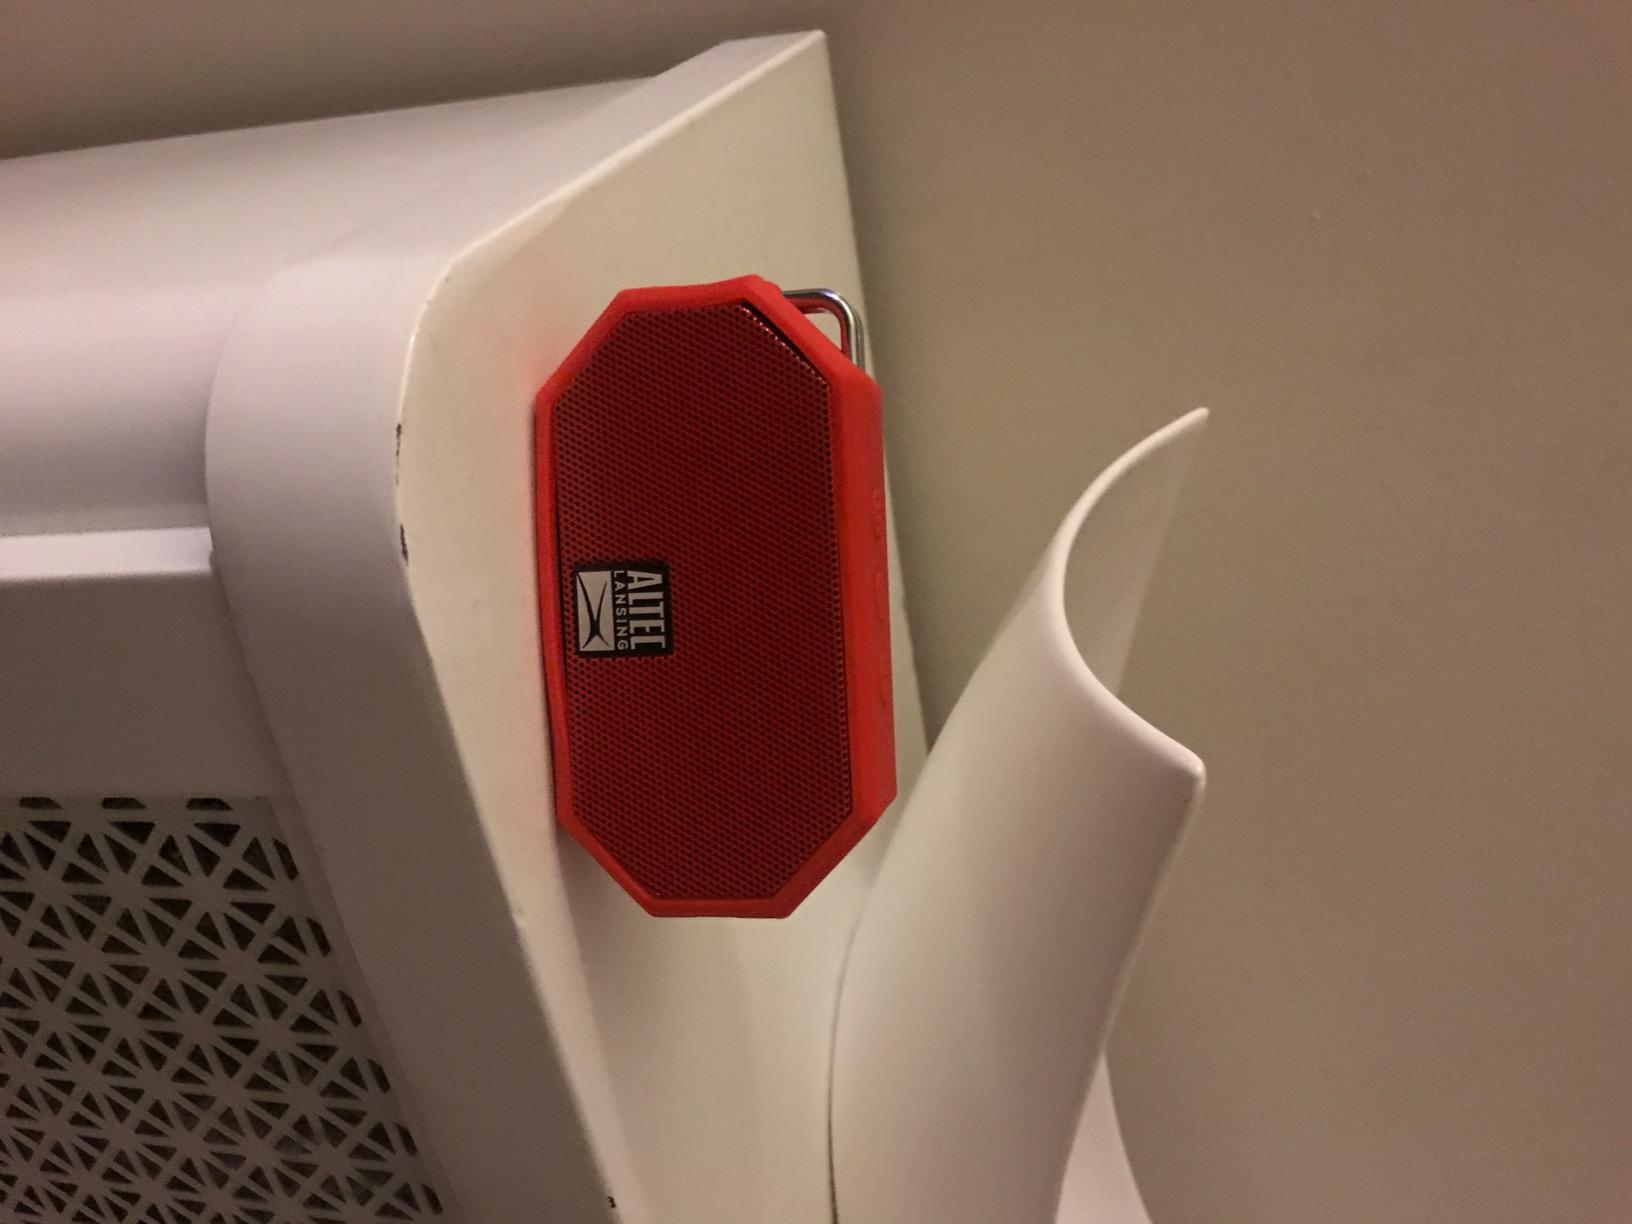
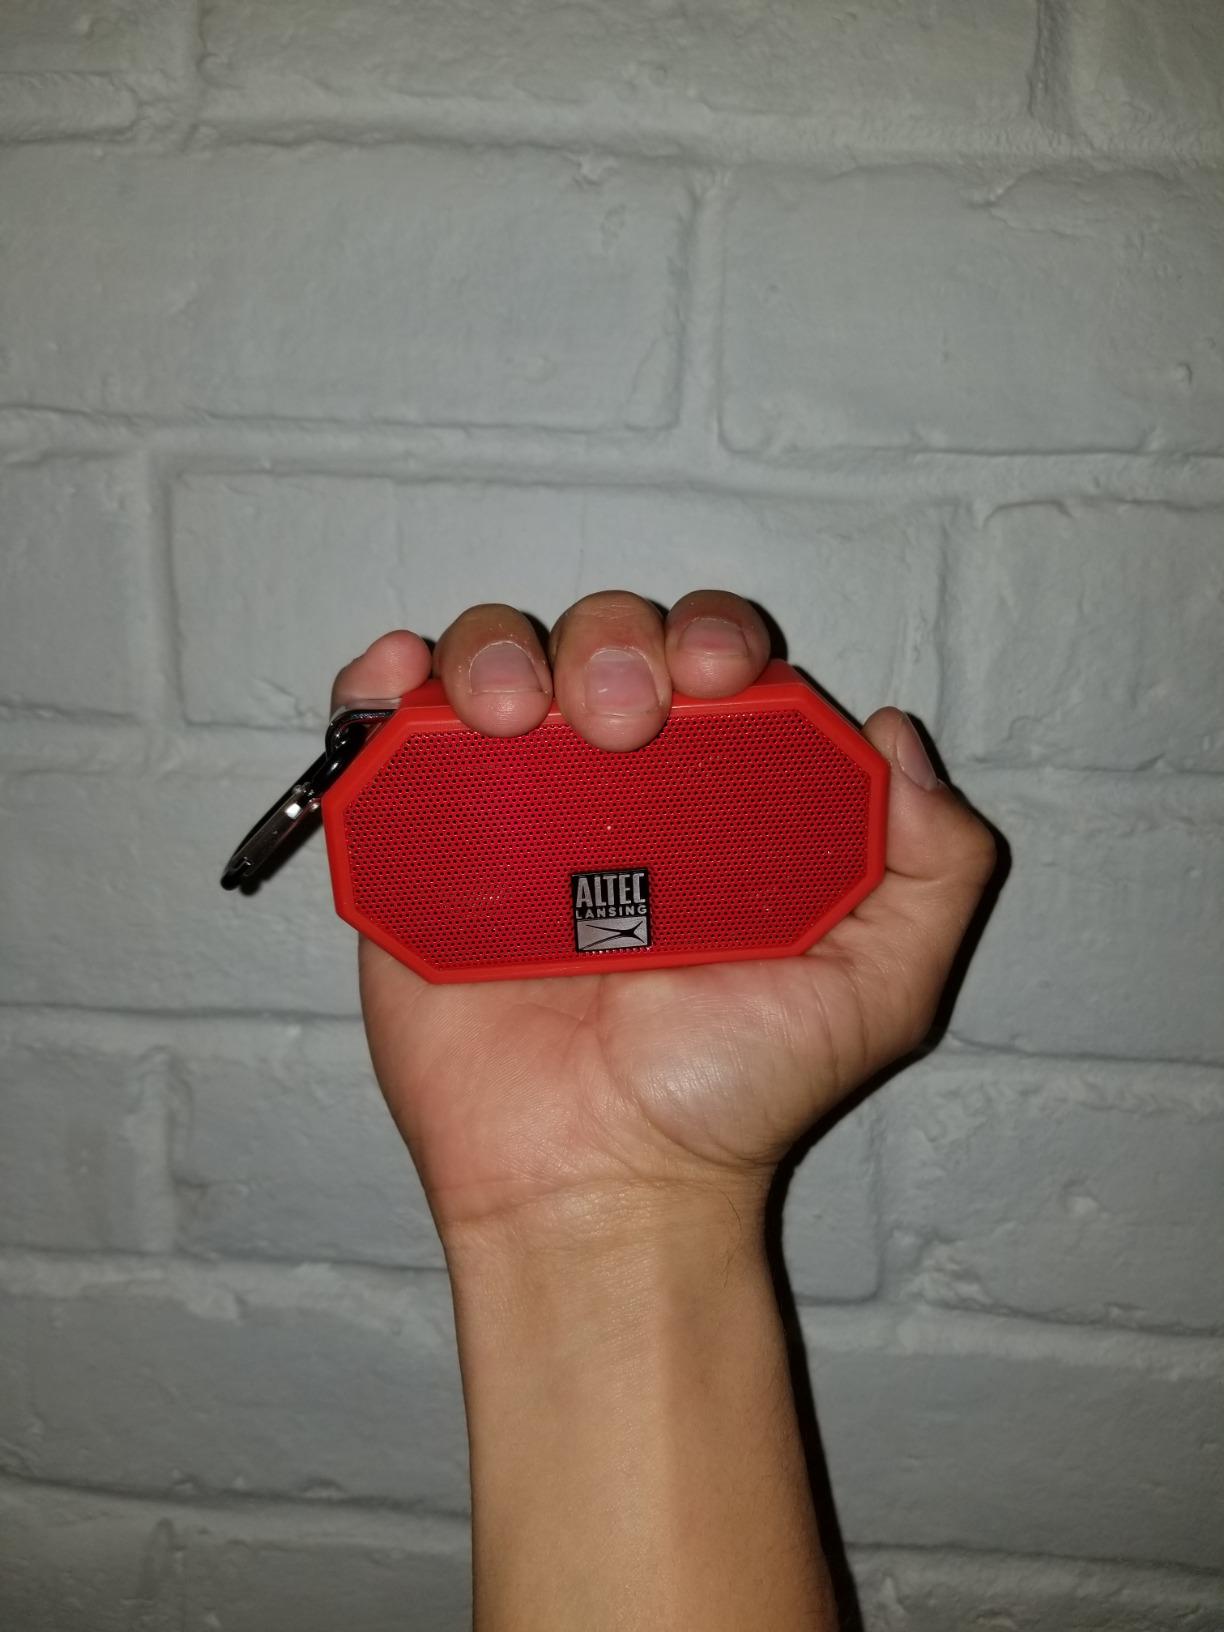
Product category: speaker
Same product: yes